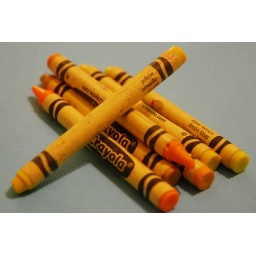
I found 7 shades of yellow in my son's 120 box of crayolas.laser lemonbanana maniacanarydandelionyellowgoldenrodunmellow yellow